Battle of Bassignana (1799)

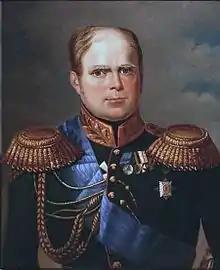
Gr. Duke Constantine

The second source asserted that Moreau, who was in Valenza, ordered the outposts in Bassignana to fall back to Grenier's main line. Chubarov advanced with the Cossacks and 2,500 infantry in three and one-half battalions. Grenier deployed his division facing east with Valenza on his left. His line included the high ground of the Sant' Antonio ridge and Pecetto. He posted Louis Gareau's brigade on the left and François Jean Baptiste Quesnel's brigade on the right. Gardanne's reserve was on Quesnel's right. Moreau ordered Victor to quickly march to the battlefield from the south. Beginning about 1:00 pm, the Russians led by Constantine attacked Quesnel's brigade at Pecetto but were consistently repulsed. When Victor's approaching columns began to appear on the hills to the south, the Russians became unnerved and started to retreat.